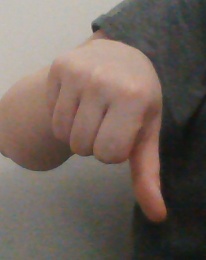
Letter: waw